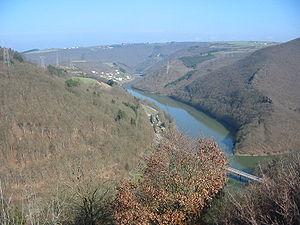
La rivière Our près de Vianden (Luxembourg)
Le parc naturel de l'Our est un parc naturel situé dans le Nord-Est du Luxembourg.
L'Our est une rivière de Belgique, du Luxembourg et d'Allemagne, affluent en rive gauche de la Sûre, et sous-affluent du Rhin par la Moselle.